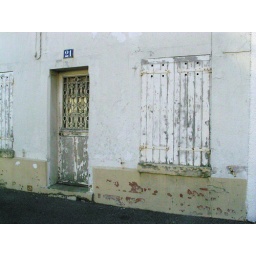
1 august 2007 Compiegne old house, door and window in the center of the town